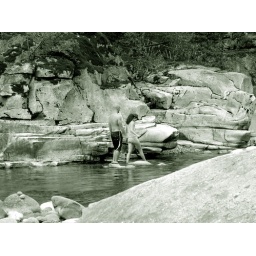
My brother and I adventuring up in a mountain river